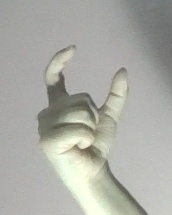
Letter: nun